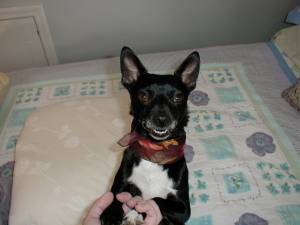
Breed: chihuahua